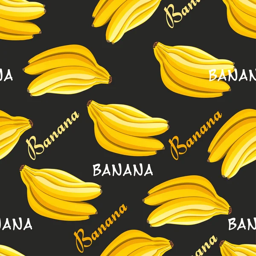
seamless pattern with bananas on a black background royalty free stock illustrations